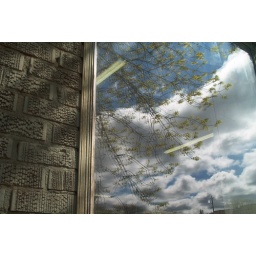
Blurry reflection of clouds and a tree in a window